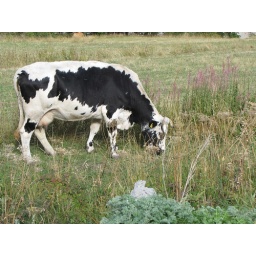
BIG cow eating in front of me...